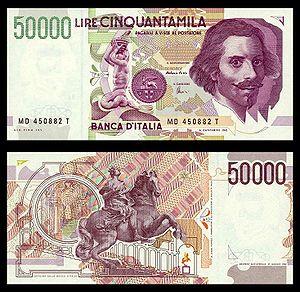
La lire italienne est l'ancienne unité monétaire de l'Italie, émise du 17 mars 1861 au 28 février 2002, et qui est remplacée par l'euro à cette date.
Gian Lorenzo Bernini, dit Le Bernin ou Cavalier Bernin, sculpteur, architecte et peintre. Il fut surnommé le second Michel-Ange.